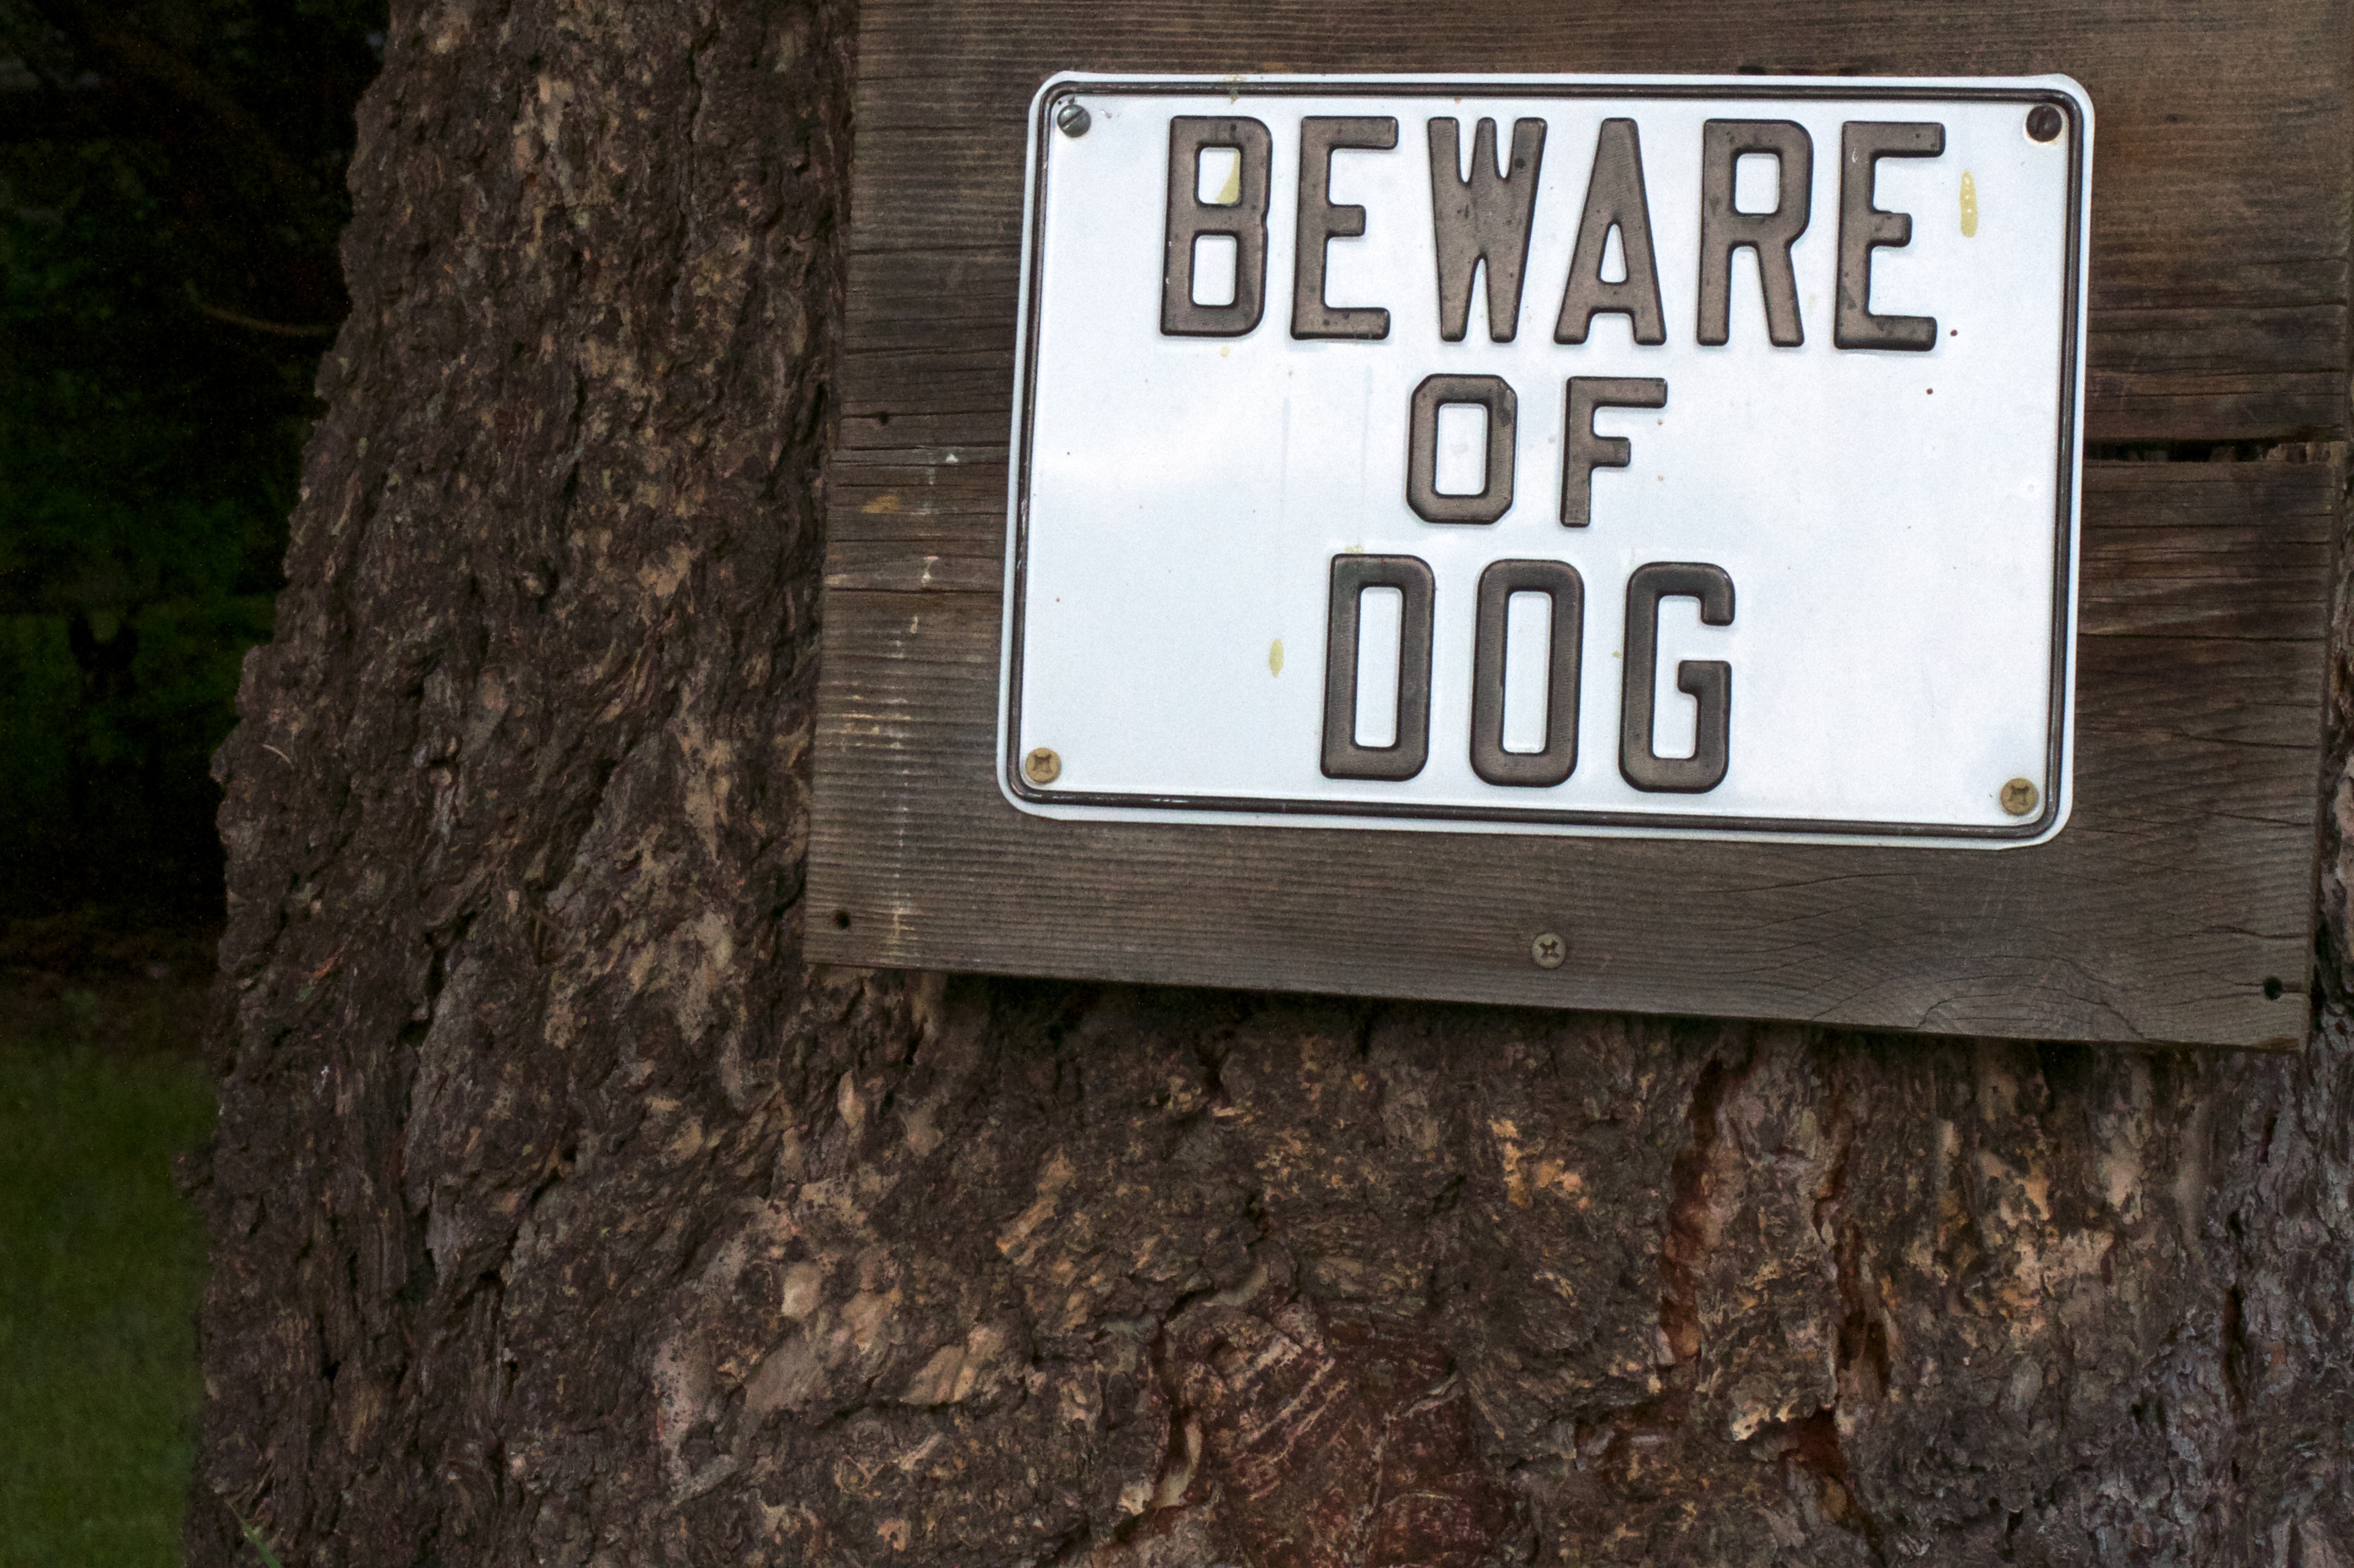
wood, number, sign, street sign, dogsign